C/2018 V1 (Machholz–Fujikawa–Iwamoto)

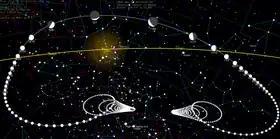
Path of the comet C/2018 V1 across the sky, with a 7-day motion shown

C/2018 V1 (Machholz–Fujikawa–Iwamoto) is a comet that follows a slightly hyperbolic trajectory. It was visually discovered on 7 November 2018 by Donald Machholz using an 18.5-inch reflecting telescope, and was independently co-discovered by Shigehisa Fujikawa and Masayuki Iwamoto respectively. It reached perihelion on 3 December 2018.